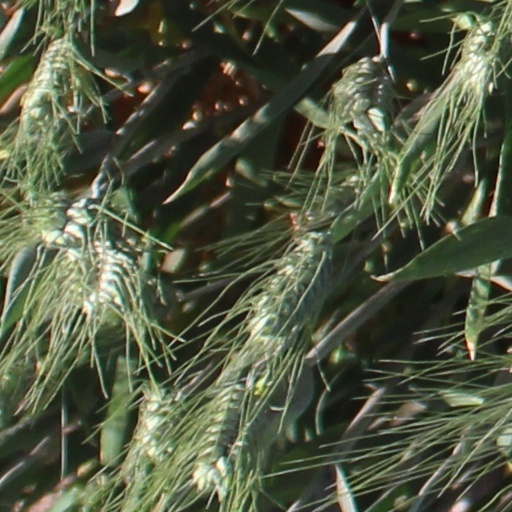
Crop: wheat